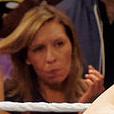
Age: 36